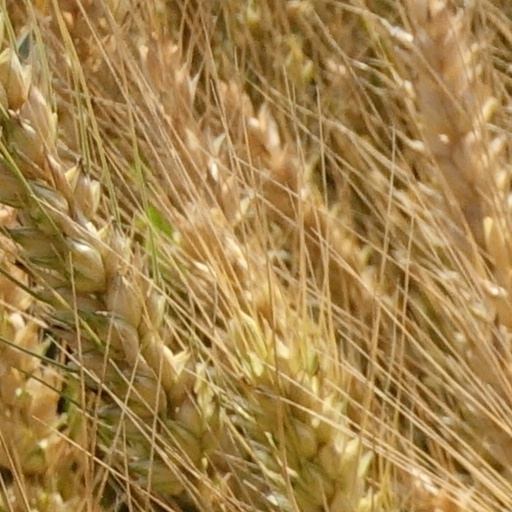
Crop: wheat